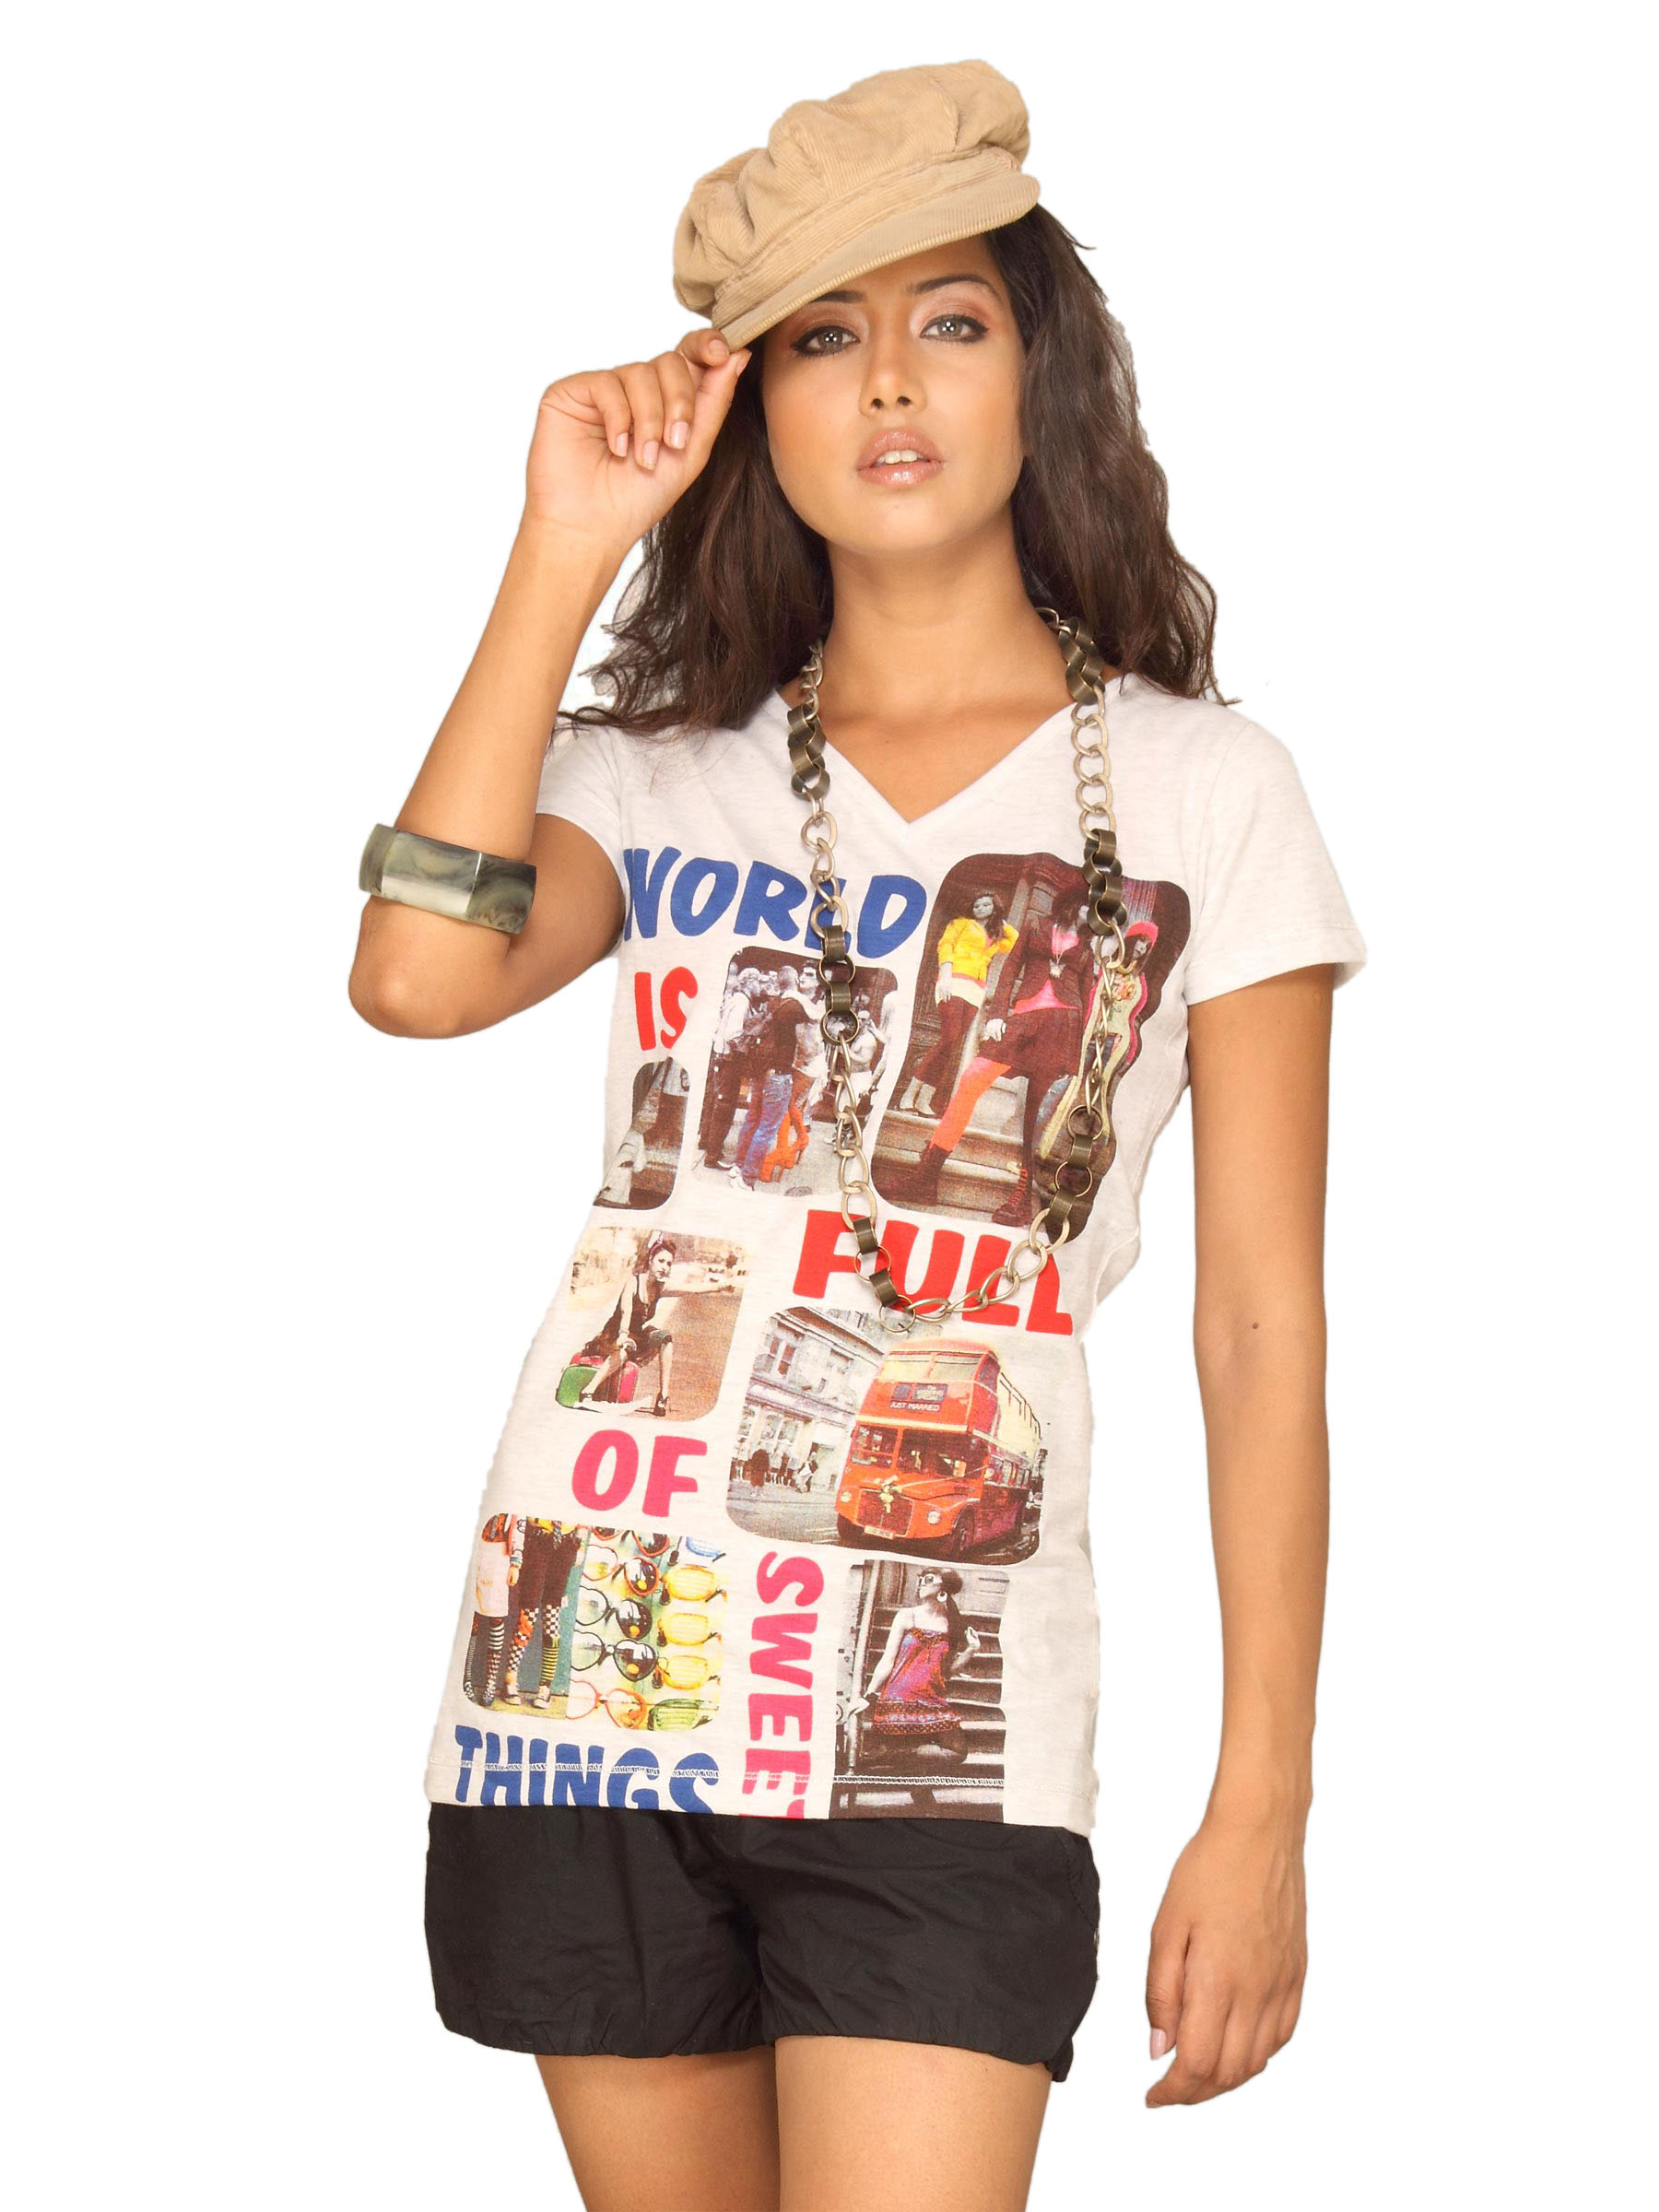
Spykar Women's World Sweet Things White T-shirt
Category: Apparel / Topwear / Tshirts
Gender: Women
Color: Grey
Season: Summer 2011
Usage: Casual